Order of Assassins

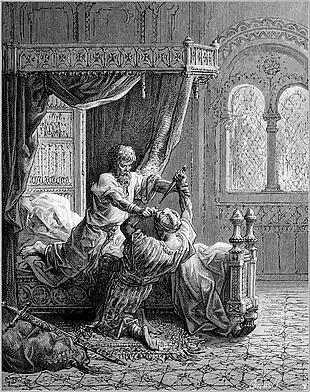
Edward I, King of England thwarts an attempt on his life by an Assassin and kills the attacker. The assassin likely was sent by the Mamluk Sultan Baibars, in order to remove his opposition to a 10-year truce with the Christian states at Jerusalem. 19th-century depiction by Gustave Doré

The Assassins suffered a significant blow at the hands of the Mongol Empire during the well-documented invasion of Khwarazm. A decree was handed over to the Mongol commander Kitbuqa who began to assault several Assassin fortresses in 1253 before Hulagu's advance in 1256. During the siege of Maymun-Diz, the last Ismaili Imam capitulated to the Mongols. The Imam ordered his subordinates to surrender and demolish their fortresses likewise. The subsequent capitulation of the symbolic stronghold of Alamut marked the end of the Nizari state in Persia. Lambsar fell in 1257, Masyaf in 1267. The Assassins recaptured and held Alamut for a few months in 1275, but they were crushed and their political power was lost forever. Rukn al-Din Khurshah was put to death shortly thereafter. Some strongholds continued to resist for many years, notably Gerdkuh.